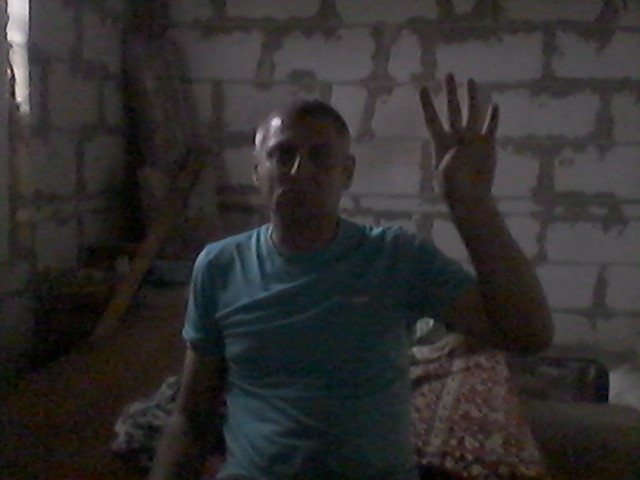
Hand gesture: four